Axicon

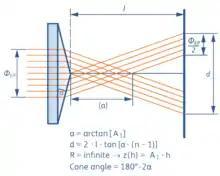
Creation of Bessel beams through an axicon

There are two areas of interest for a variety of applications: a long range with an almost constant intensity distribution (a) and a ring-shaped distant field intensity distribution (b). The distance (a) depends on the angle α of the Axicon and the diameter (ØEP) of the incident beam. The diameter of the annular distant field intensity distribution (b) is proportional to the length l. The width of the ring is about half the diameter of the incident beam.